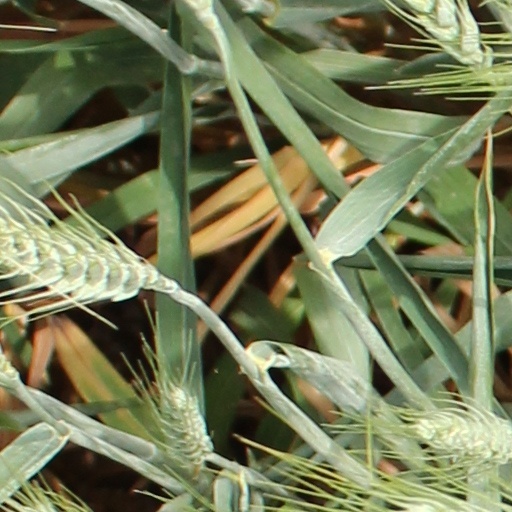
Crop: wheat